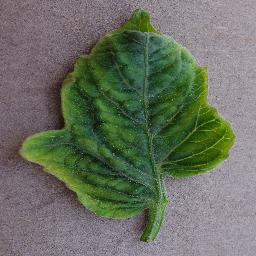
Label: Tomato___Tomato_Yellow_Leaf_Curl_Virus